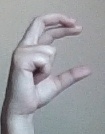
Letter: thal